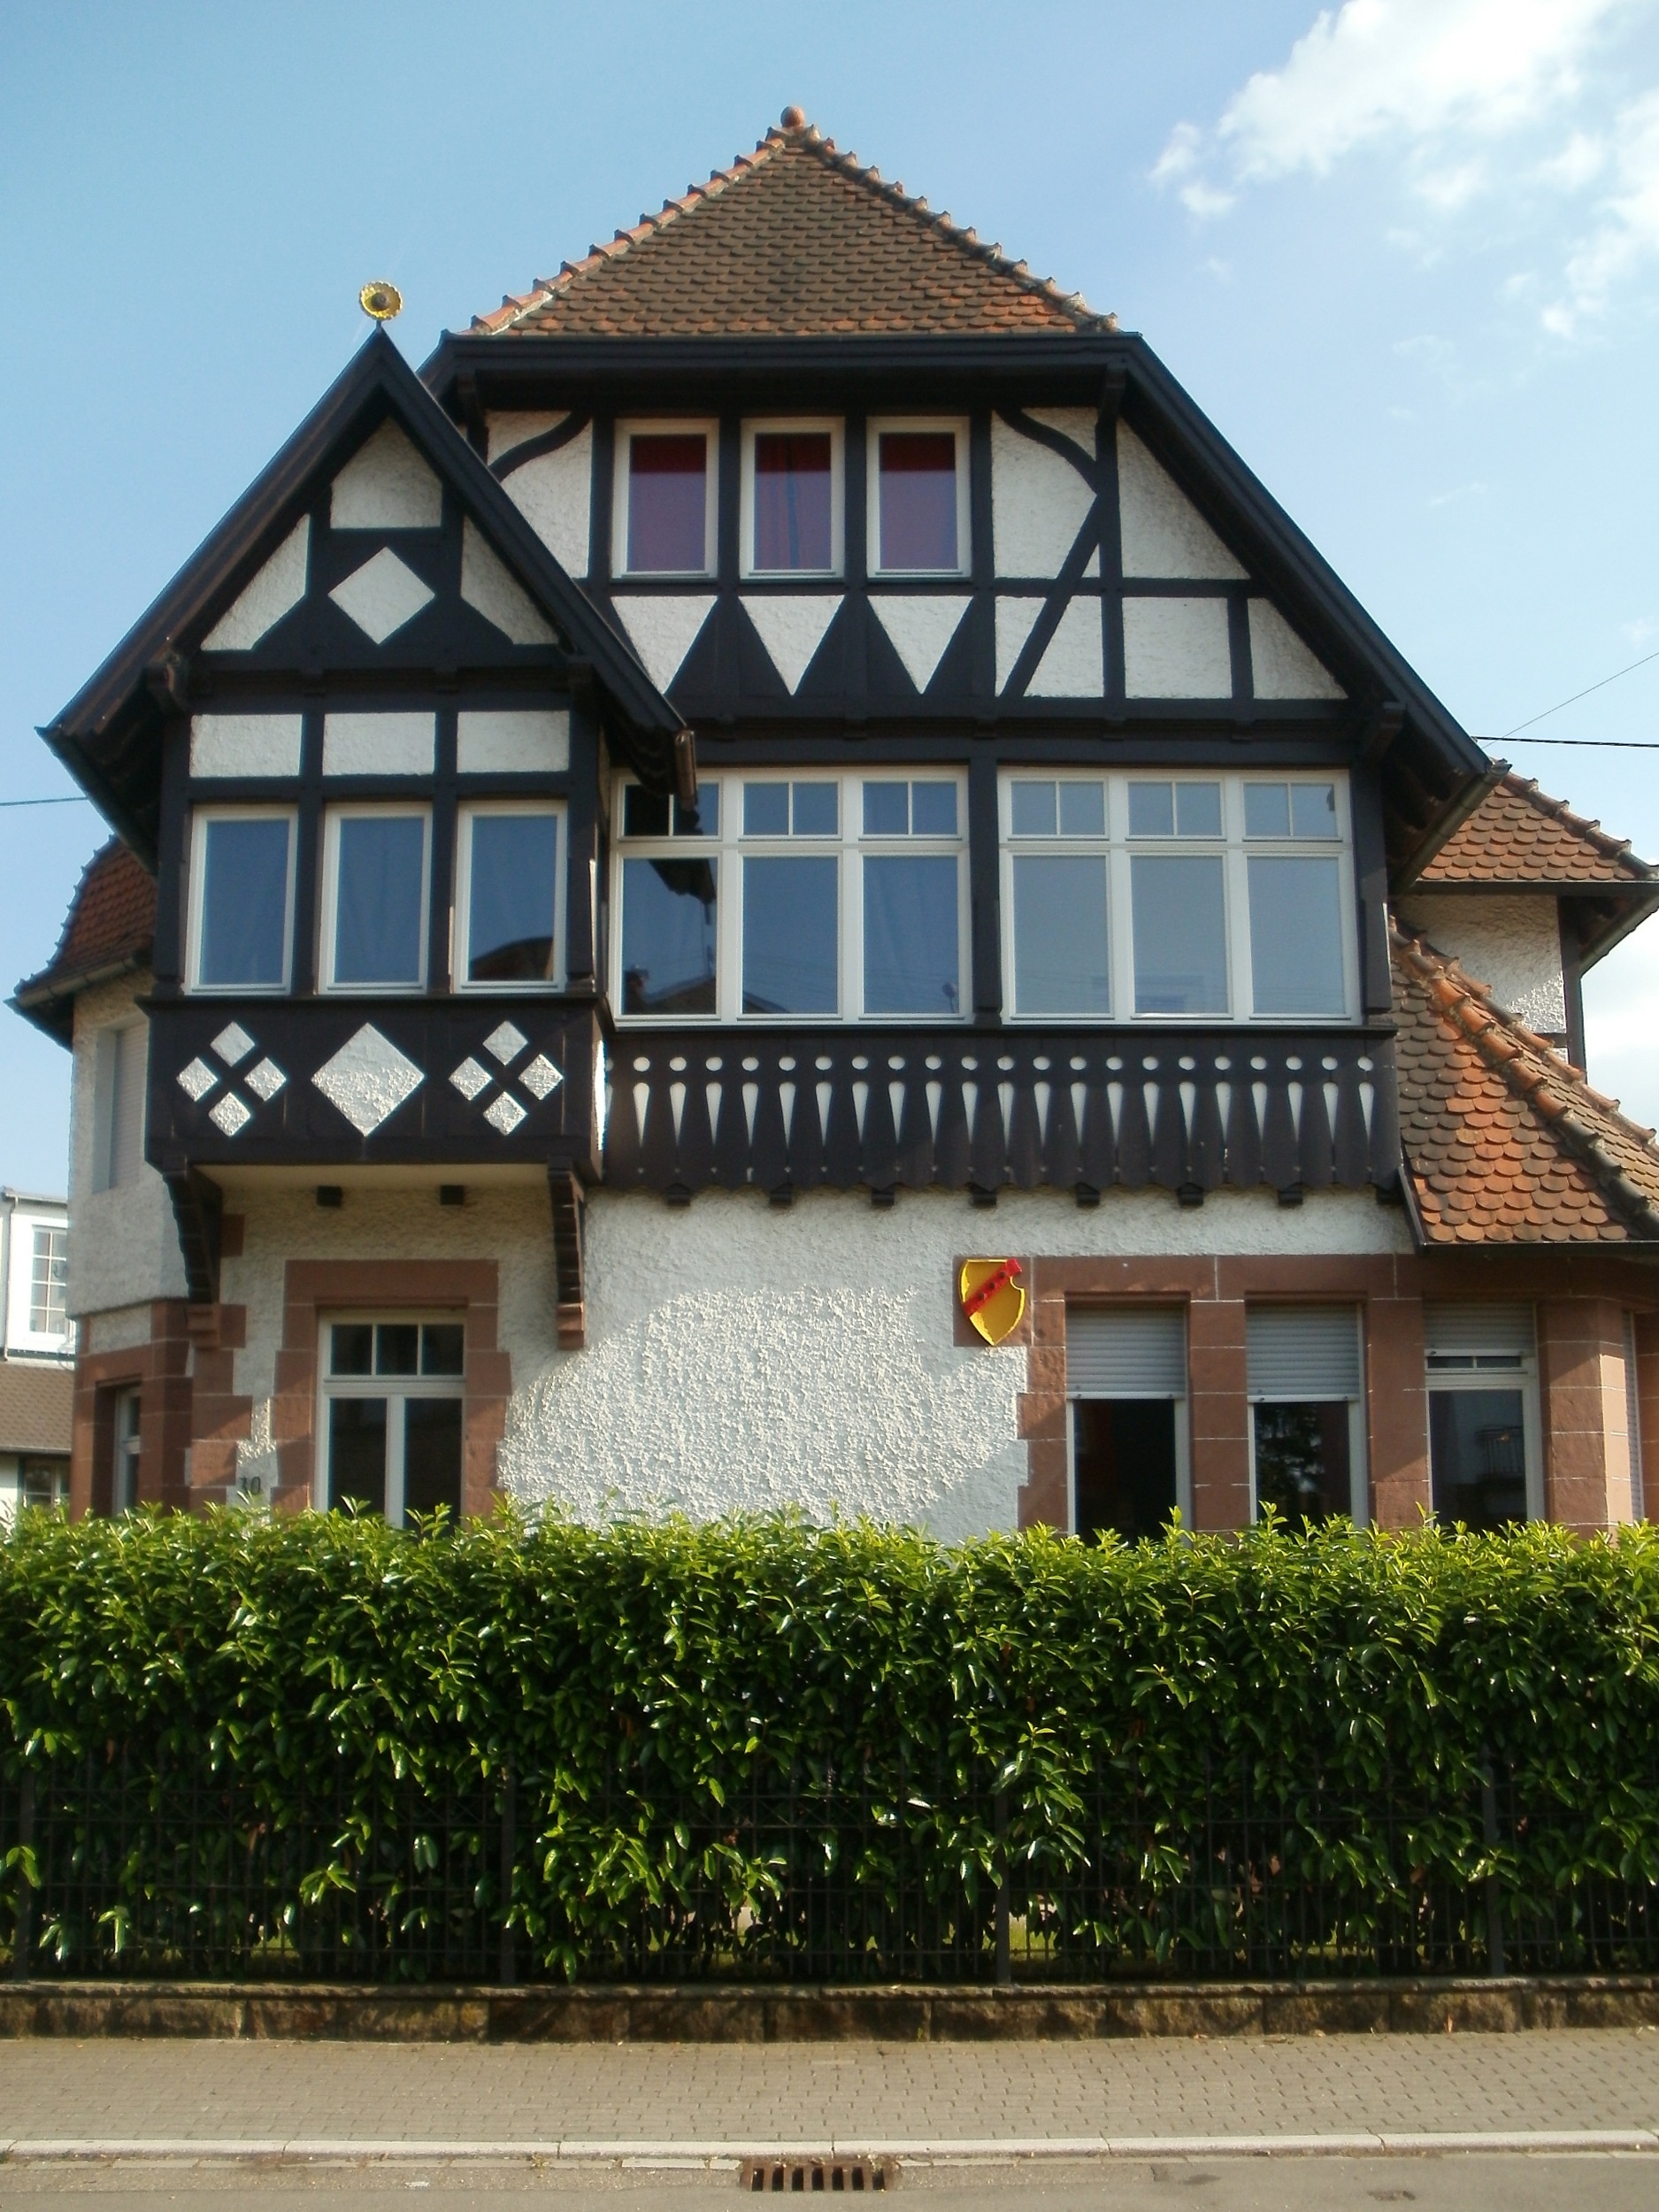
architecture, house, window, roof, building, home, suburb, cottage, facade, property, exterior, front, estate, neighbourhood, residential area, timber framing, schwetzingen, kurfuerstenstr